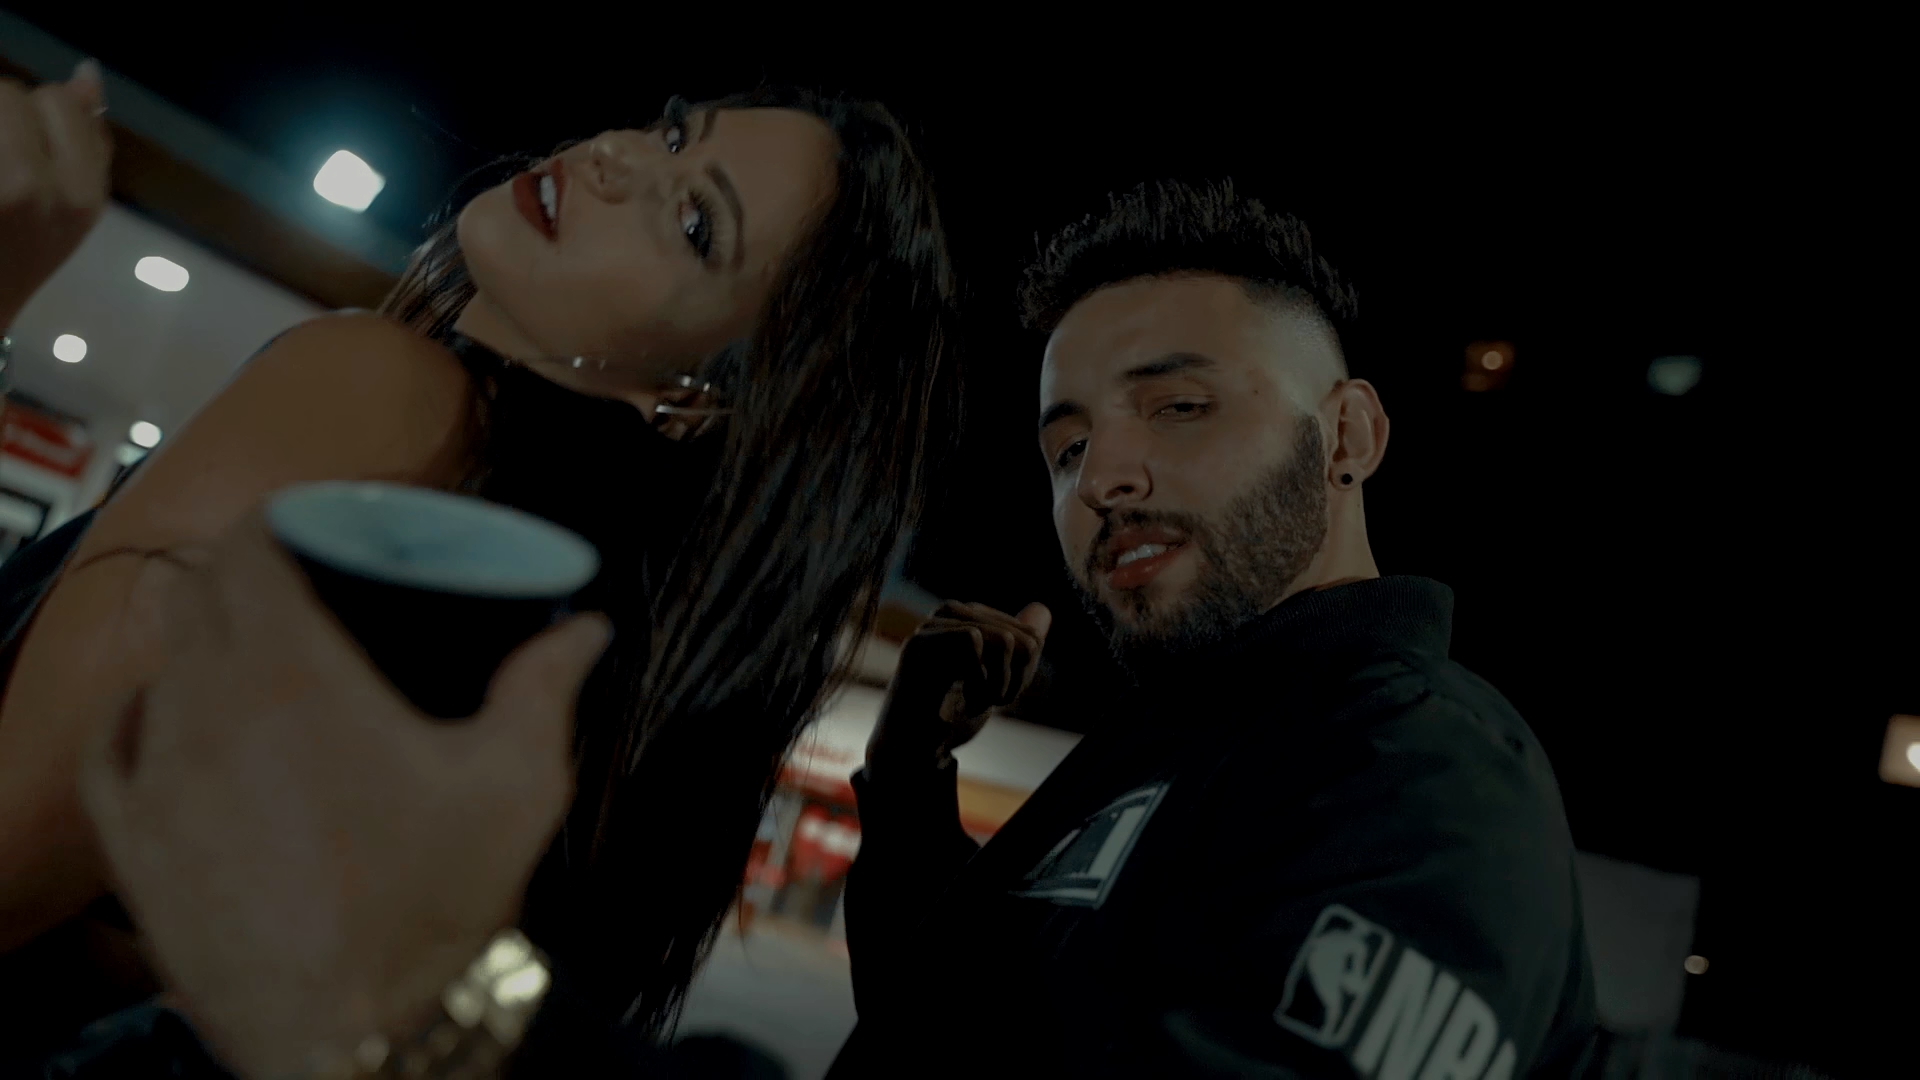
man, musician, flash photography, beard, gesture, music, cool, entertainment, facial hair, music artist, fun, jacket, event, audio equipment, t shirt, midnight, microphone, pop music, moustache, singing, singer, darkness, crowd, performing arts, fur, musical ensemble, performance, public event, hoodie, night, jewellery